Shishido Station

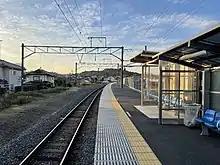
Platform for , 2021

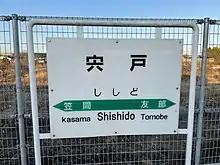
Name sign, 2021

Shishido Station was opened on 16 January 1889 as . It was renamed to its present name on 25 May 1889. The station was absorbed into the JR East network upon the privatization of the Japanese National Railways (JNR) on 1 April 1987. A new station building was completed in July 2012.